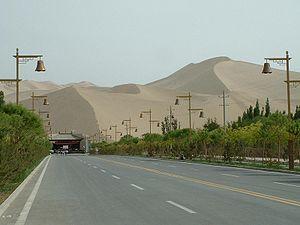
Dunhuang, parfois orthographié Touen-Houang ou Toun-houang, est une ville-district de la province du Gansu en Chine. Elle est placée sous la juridiction de la ville-préfecture de Jiuquan. Son territoire, essentiellement désertique, s'étend sur 26 960 km². Cette ville est surtout connue pour abriter des grottes bouddhistes notamment celles de Mogao et de Qianfo Dong. Cette ville était sur la route de la soie.